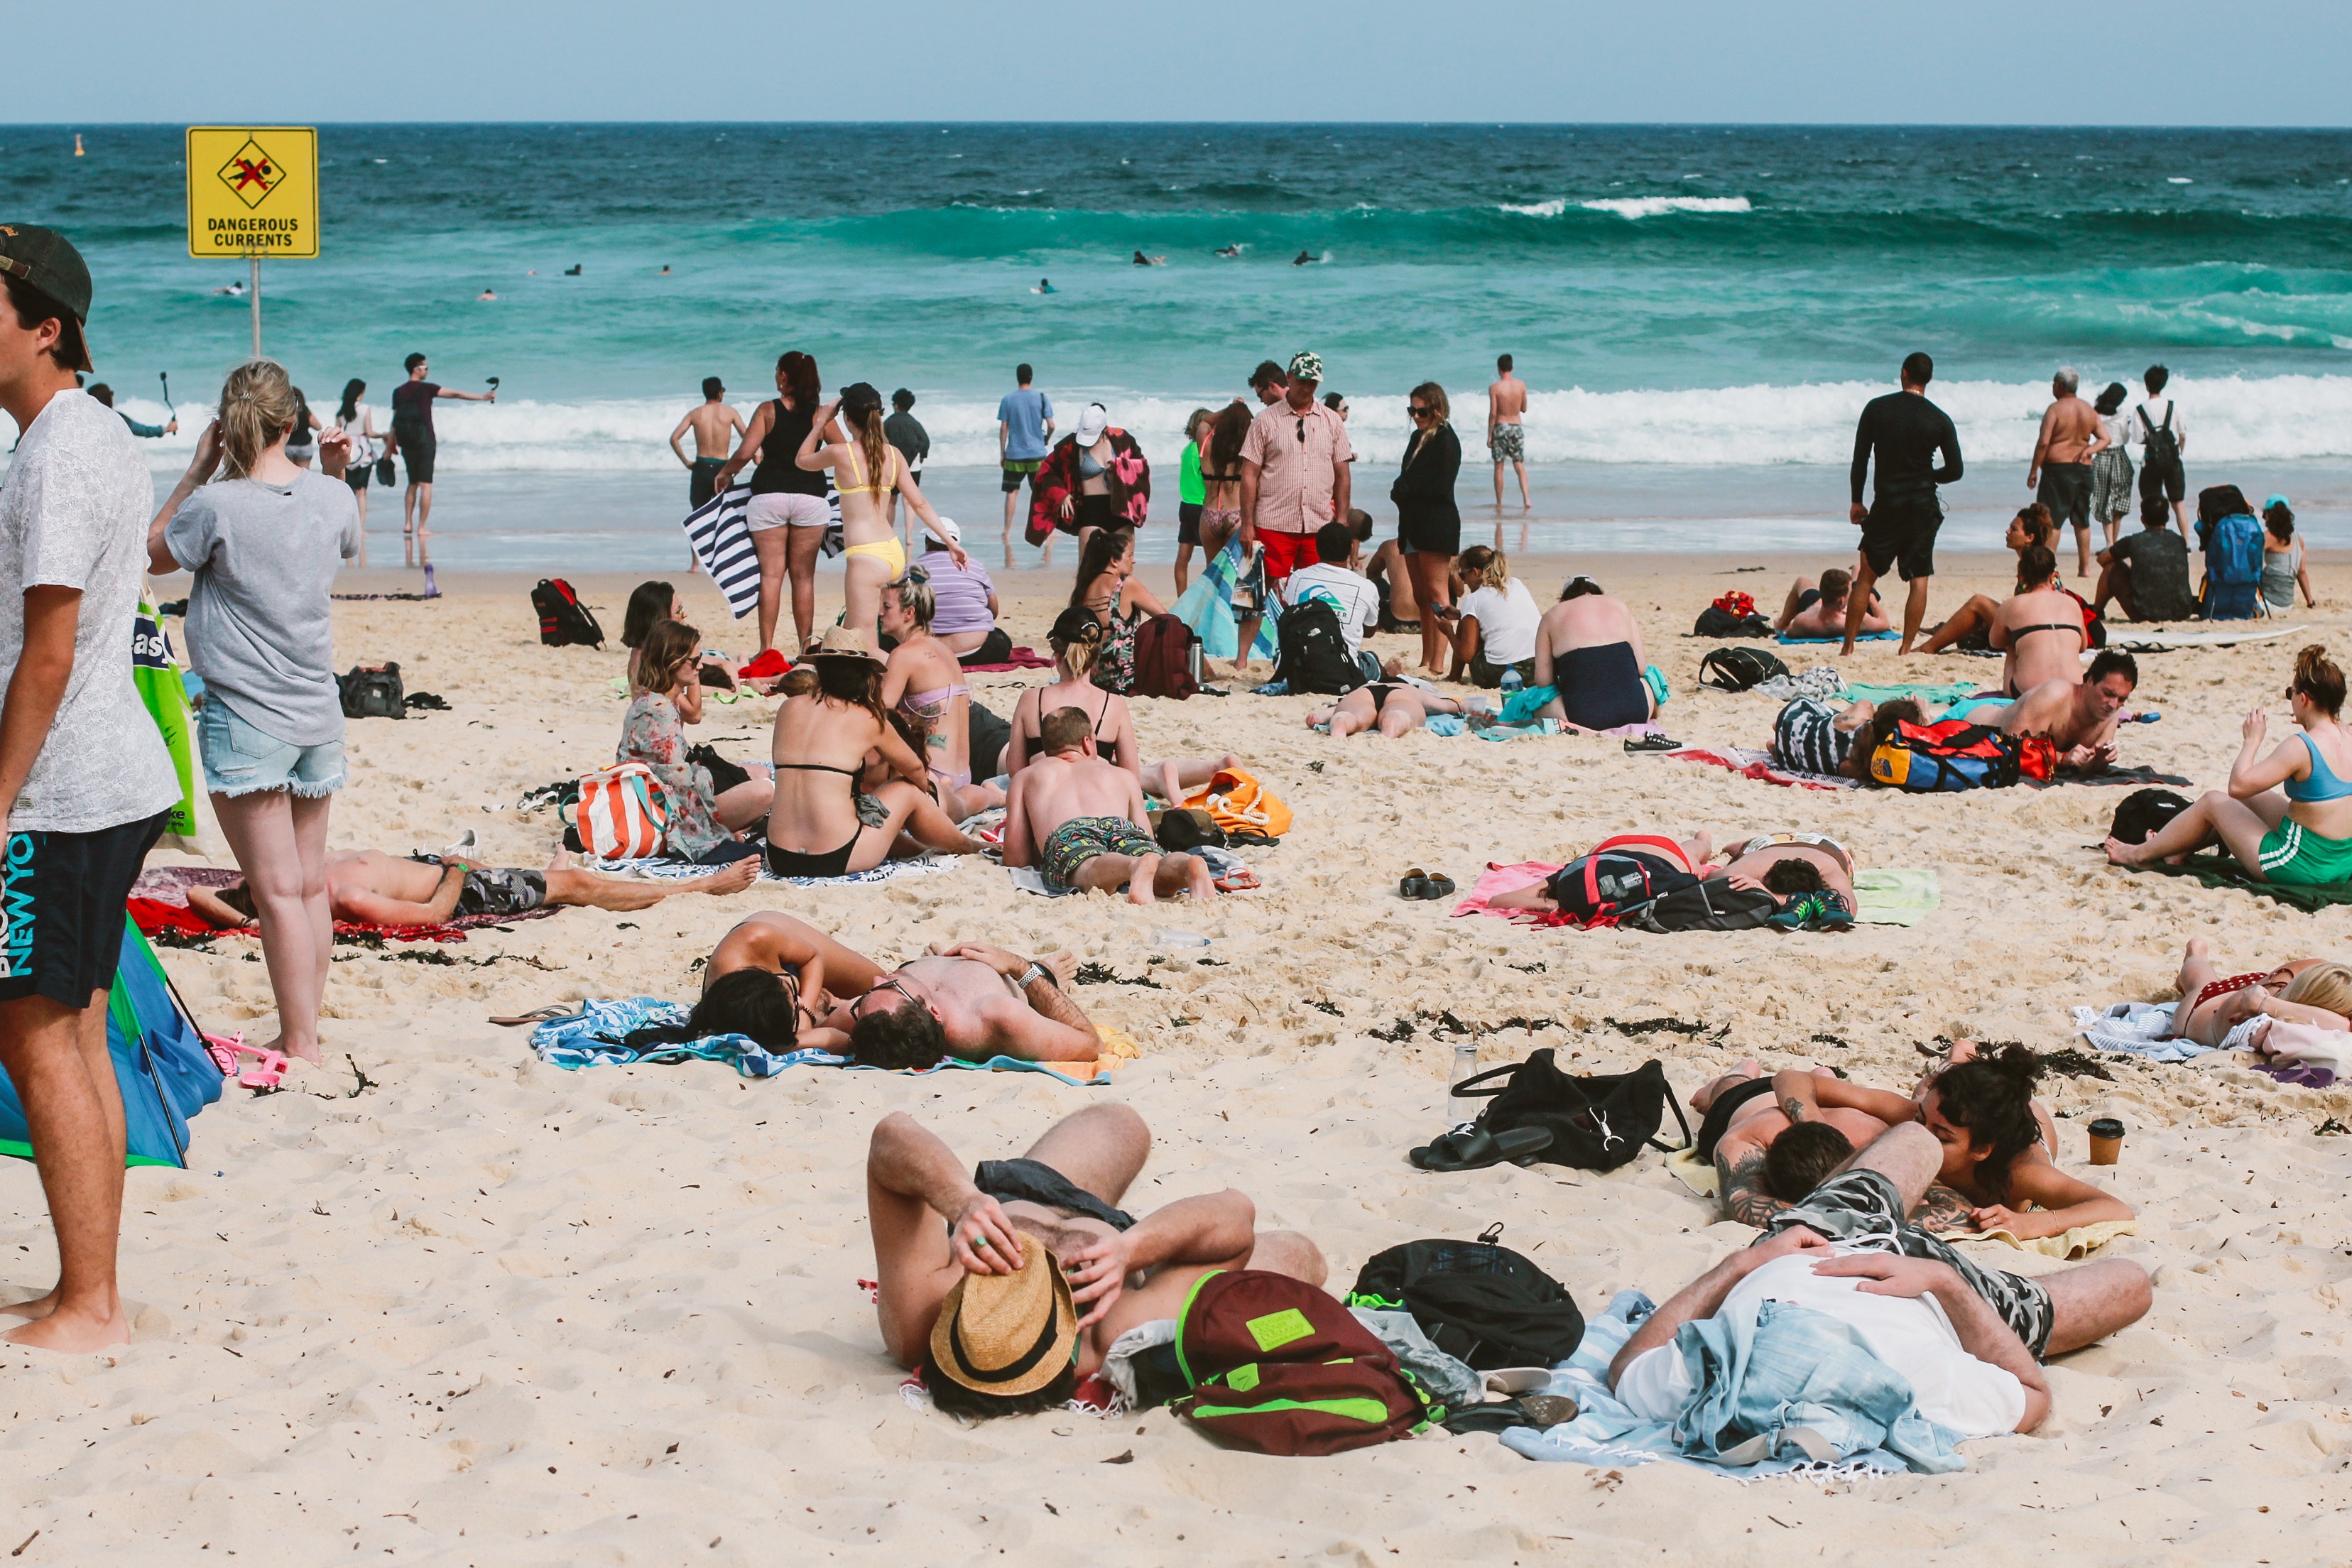
People on beach, beach, sun tanning, vacation, sand, fun, summer, tourism, coast, spring break, sea, leisure, ocean, crowd, holiday